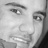
Emotion: happy